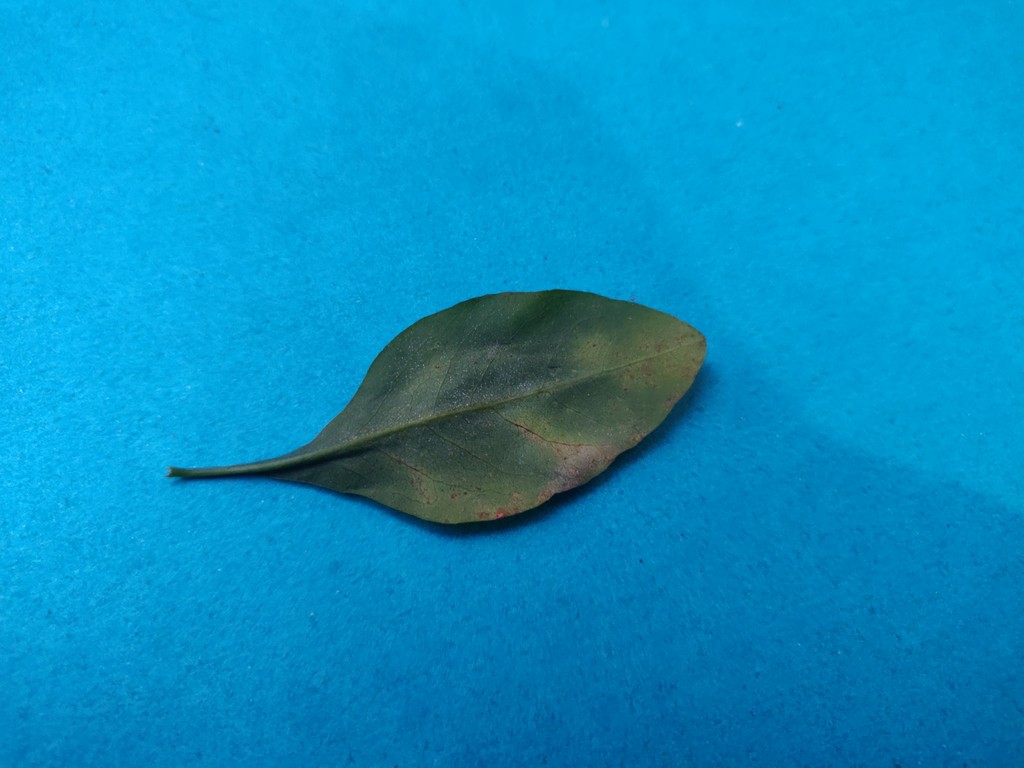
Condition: Unhealthy
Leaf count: single
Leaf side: back